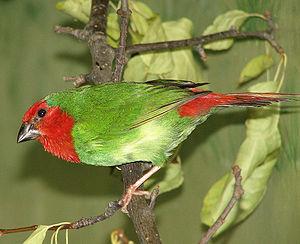
Le Diamant psittaculaire, Diamant à tête rouge ou Pape de Nouméa est une petite espèce de passereau de Nouvelle-Calédonie.
En ornithologie, l'appellation Pape désigne des espèces d'oiseaux de plusieurs genres de l'ordre des Passeriformes. La plupart d'entre eux sont aussi appelés passerins ou diamants.
Erythrura est un genre de petits passereaux. On en trouve du Sud-Est asiatique à la Nouvelle-Guinée, au Nord de l'Australie et dans de nombreuses îles du Pacifique.